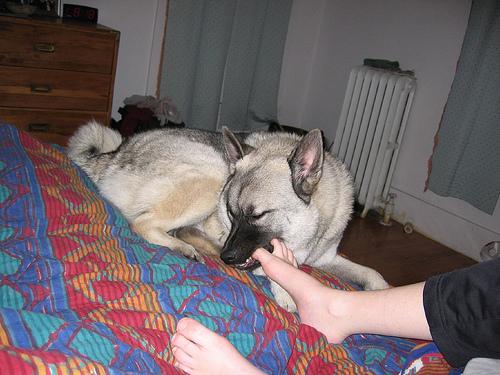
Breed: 217-n000046-Norwegian_elkhound